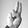
ASL letter: U